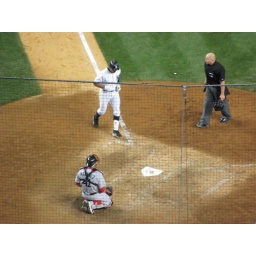
A-Rod about to cross home plate in the bottom of the 9th